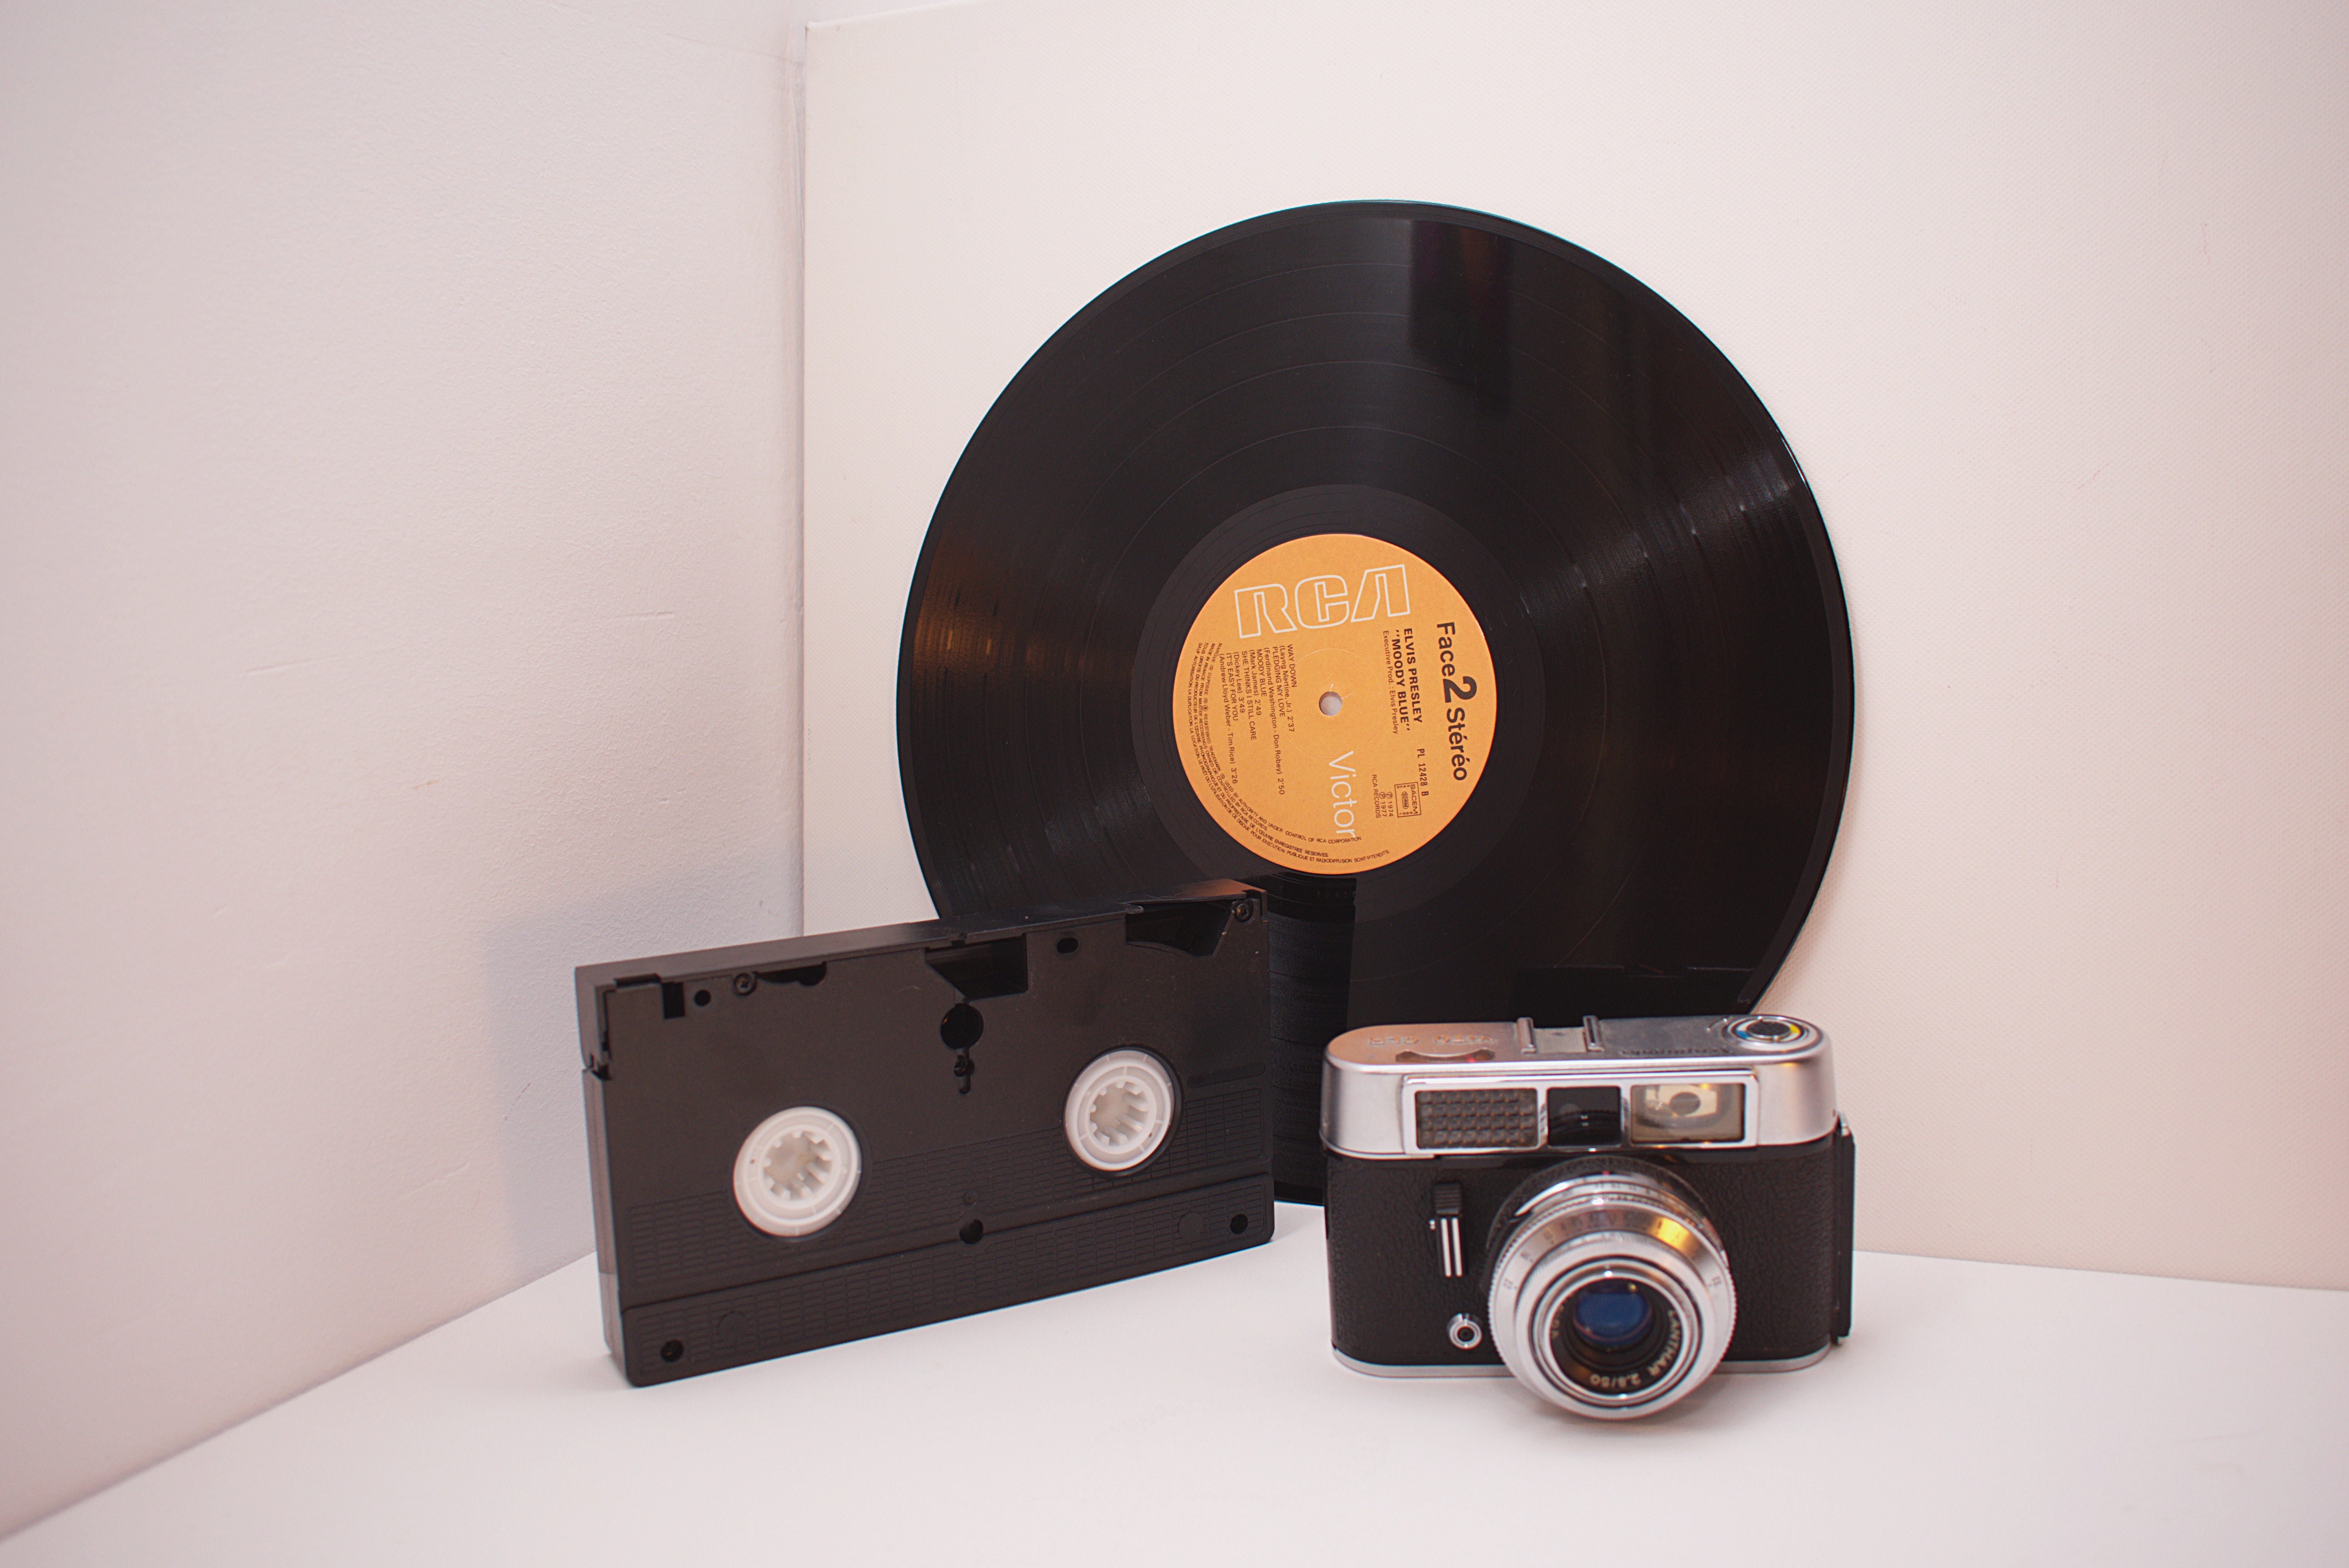
gramophone record, electronics, cameras optics, room, film camera, camera accessory